Tanzania Scouts Association

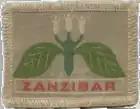
Scouting in present Tanzania started in Zanzibar in 1912

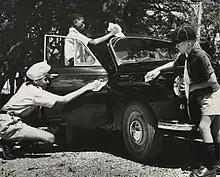
Dar es Salaam Boy Scouts cleaning cars

Scouting in present Tanzania started in Zanzibar in 1912 and in mainland Tanganyika in 1917. The TSA became a member of WOSM in 1963. Main aim of Tanzanian Scout association is to promote self-reliance among the young generations.